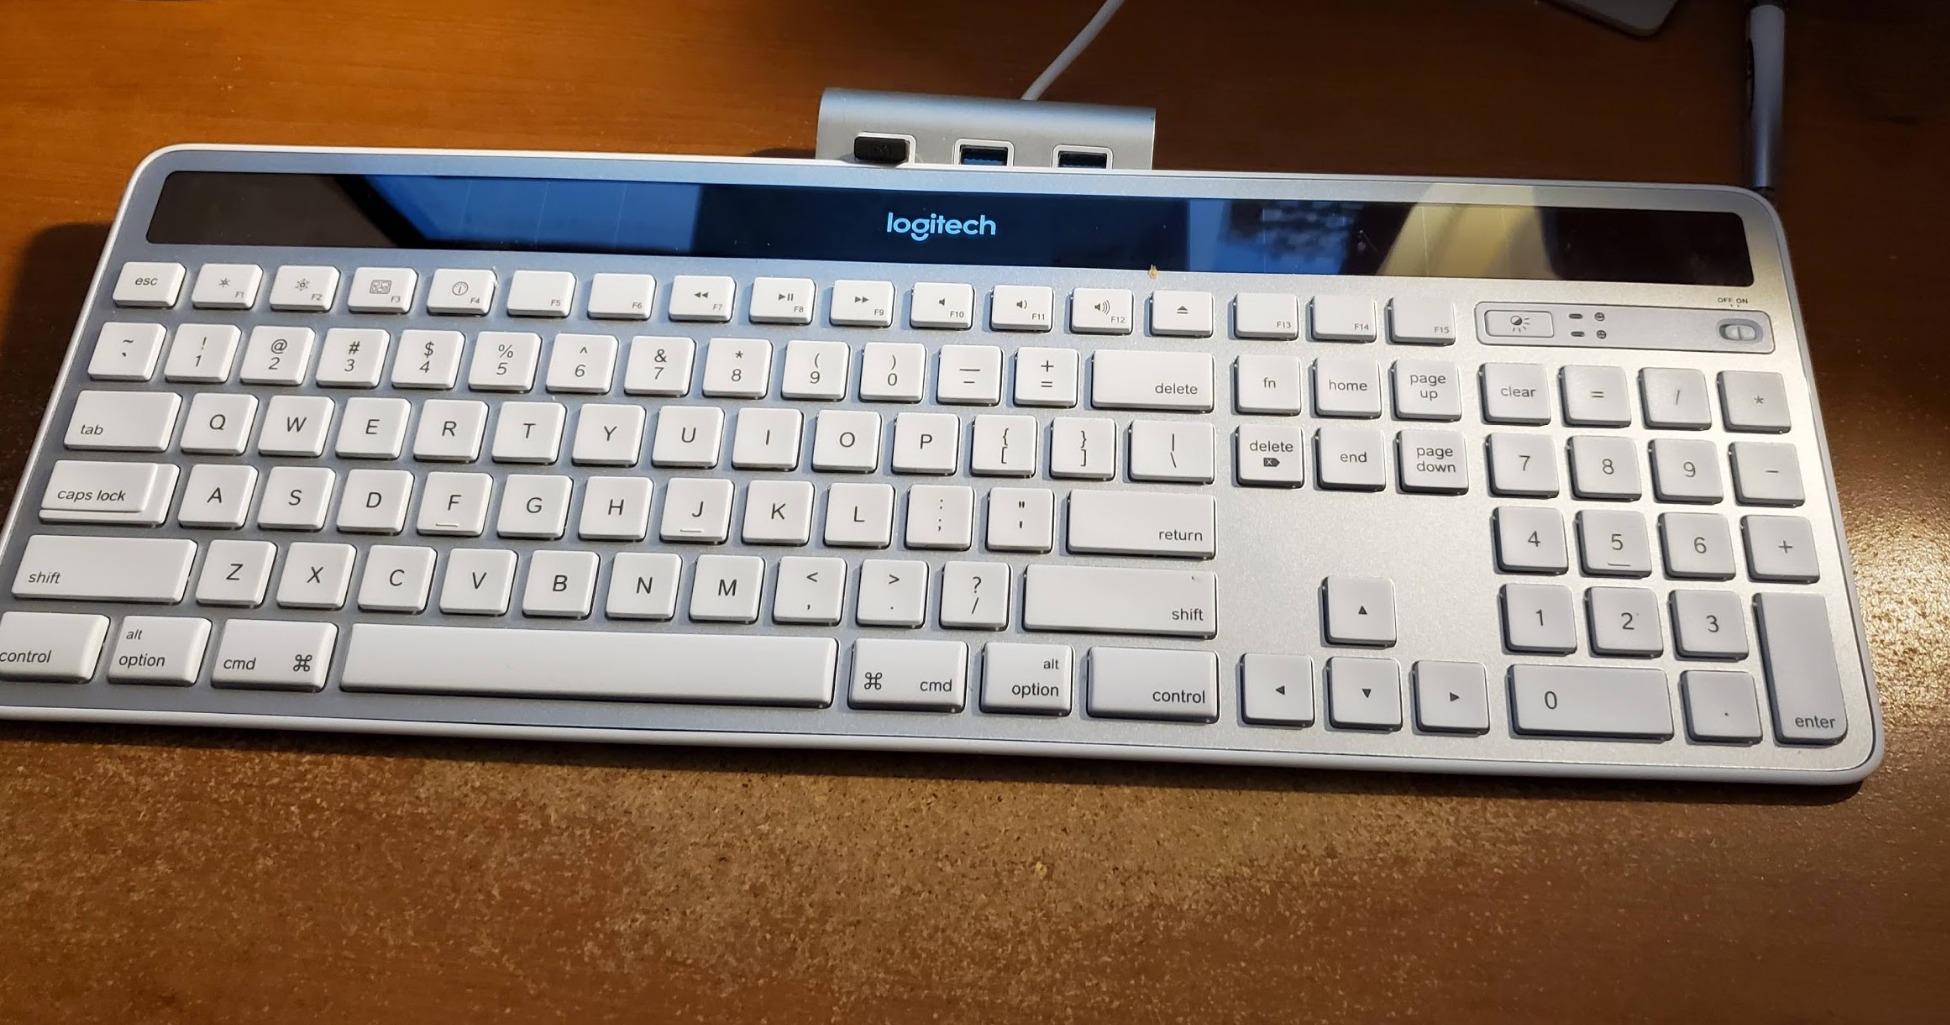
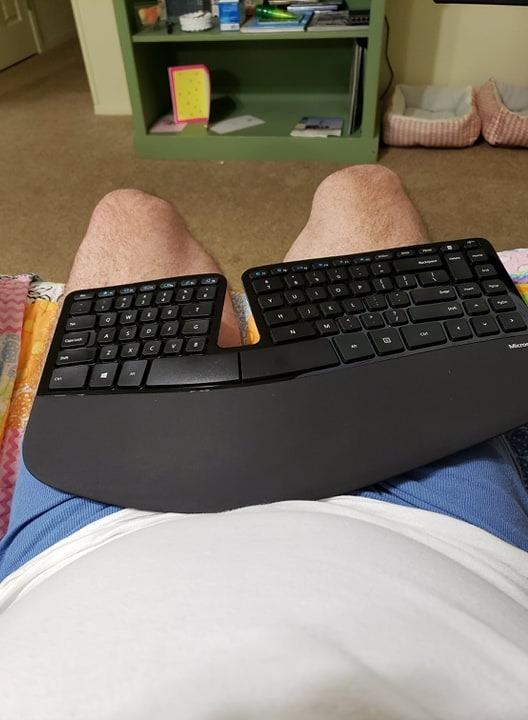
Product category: keyboard
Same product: no